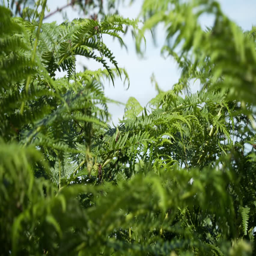
plant leaf close up stock footage .